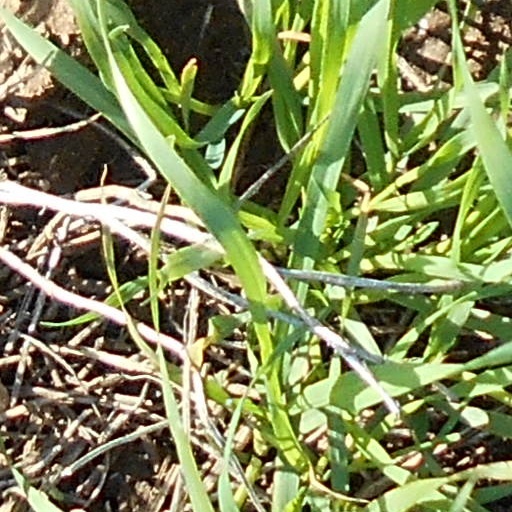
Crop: wheat